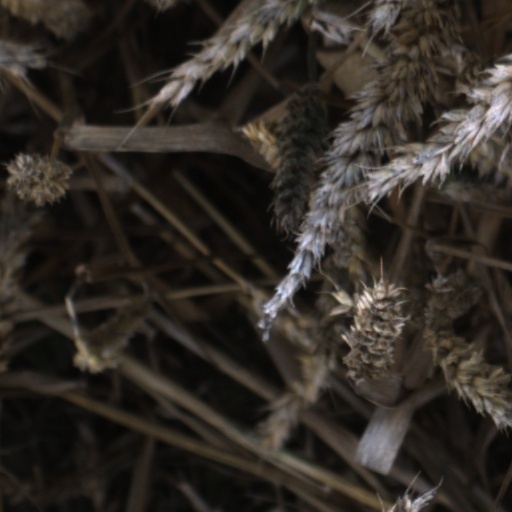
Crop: wheat